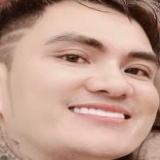
ca sĩ Lâm Chấn Huy